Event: Nepal Earthquake
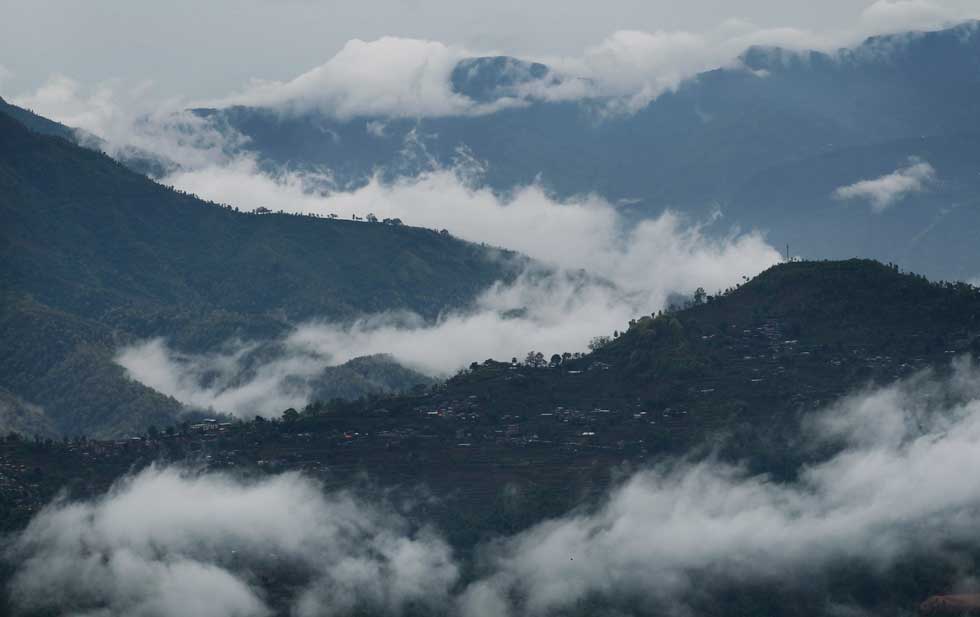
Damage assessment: no_damage